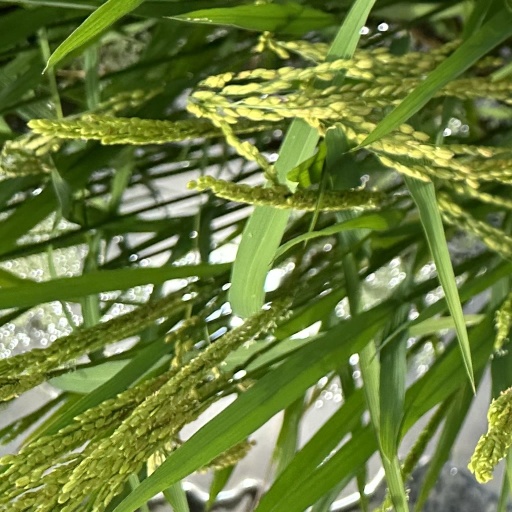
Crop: rice